Neutral Moresnet

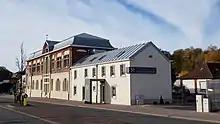
Local museum dedicated to the former territory

After 1920, Moresnet shared the history of Eupen-Malmedy. Germany briefly re‑annexed the area during , but it returned to Belgium in 1944. Since 1973, Kelmis has formed a part of the German‑speaking community of Belgium. During 1977, Kelmis absorbed the neighbouring communes of Neu‑Moresnet and Hergenrath.